Naval Amphibious Training Base Solomons

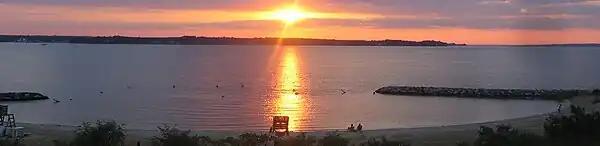
Naval Recreation Center Solomons (NRC), opened in 1971 on the former site of the Naval Ordnance Laboratory Test Facility, at the former Naval Amphibious Training Base Solomons

The United States amphibious operations dates back to the early dates of the nation. On March 3, 1776, the Continental Marines made their first amphibious landing in the Battle of Nassau on to the beaches of the Bahamas. Amphibious operations took place in the American Civil War, Spanish–American War, and World War I. Large-scale amphibious training bases were established during World War II.